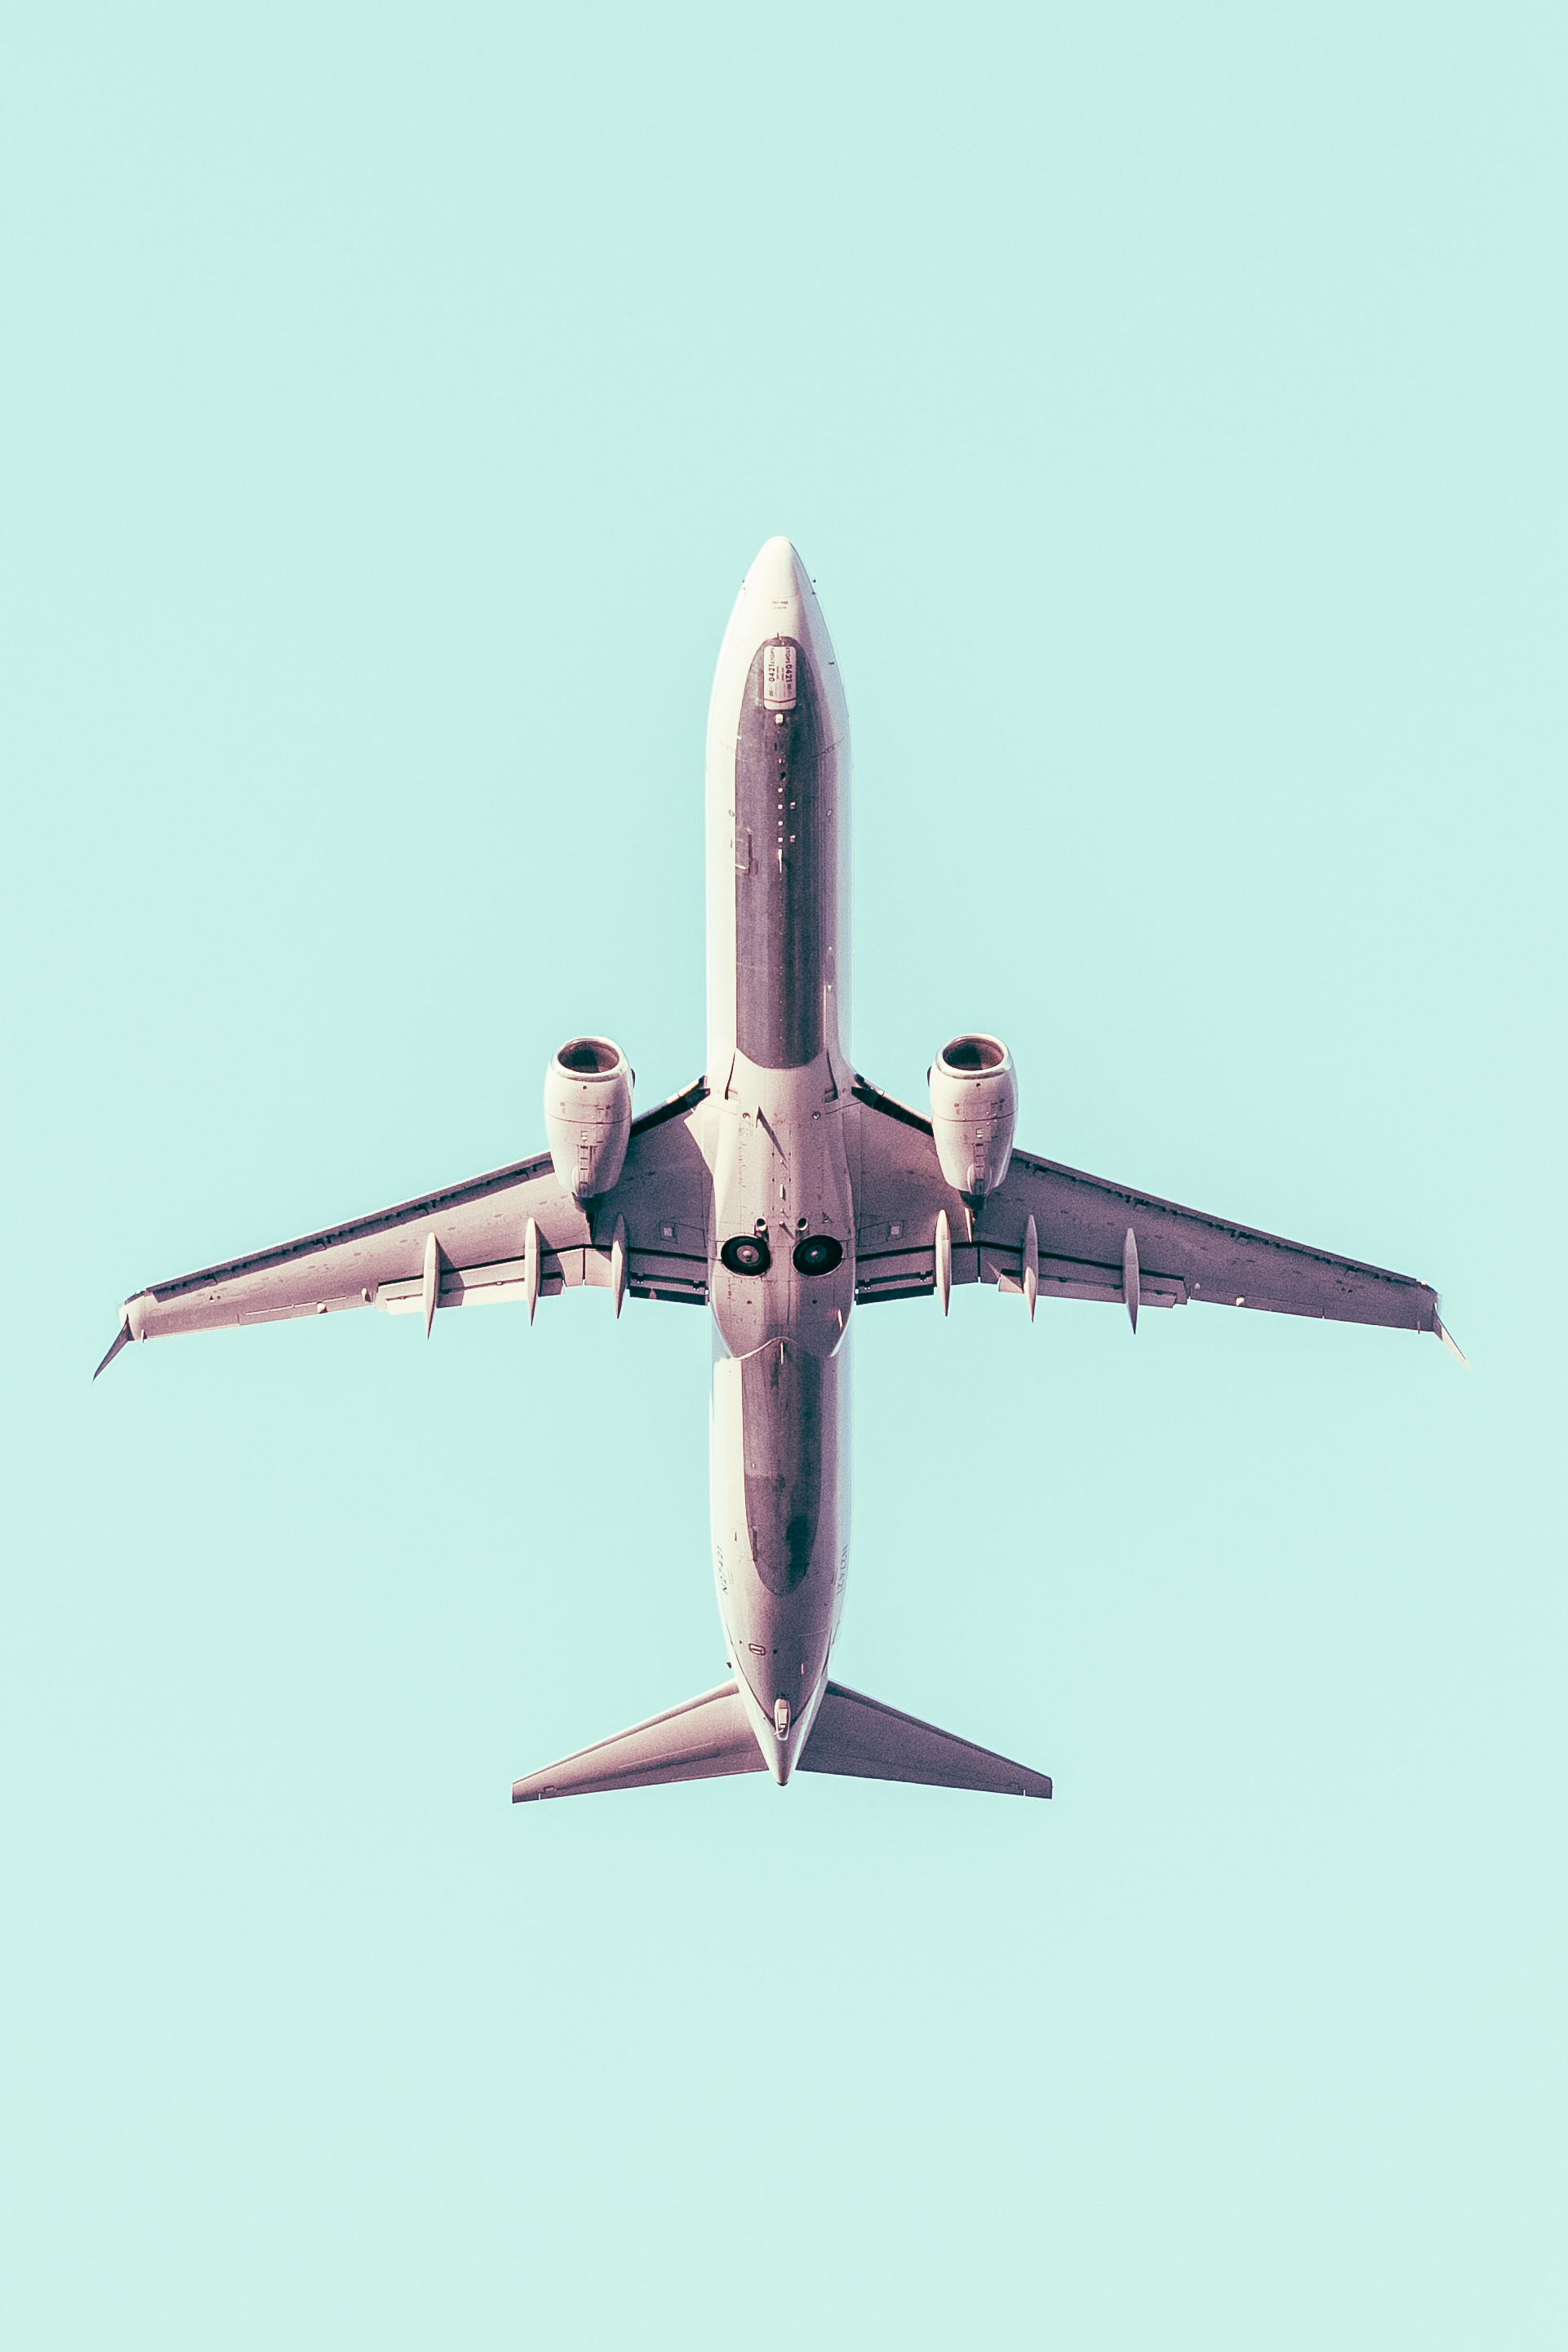
wing, sky, airplane, aircraft, vehicle, airline, aviation, flight, aeroplane, propeller, model aircraft, military aircraft, aircraft engine